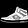
Label: Sneaker